Lawrence Lee

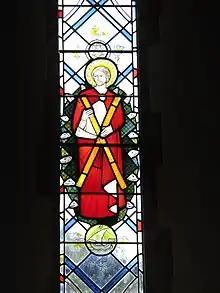
St Andrew and St Mary's Church, Fletching, East Sussex

Both in his role at RCA and in his commercial work, Lee was generous in passing on his knowledge to students and more than a dozen assistants that apprenticed to him over the years. Several became eminent practitioners in their own right including Jane Gray and Philippa Martin. He was unusual amongst artists in that he often included his assistant's initials in his signature glassmark. This support continued into later life, Lee contributed the foreword to Jane Gray's autobiography; "Playing with Rainbows", published when he was one hundred years old.